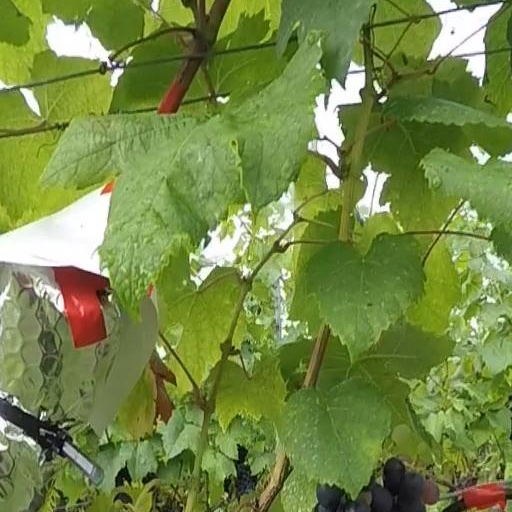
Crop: grape